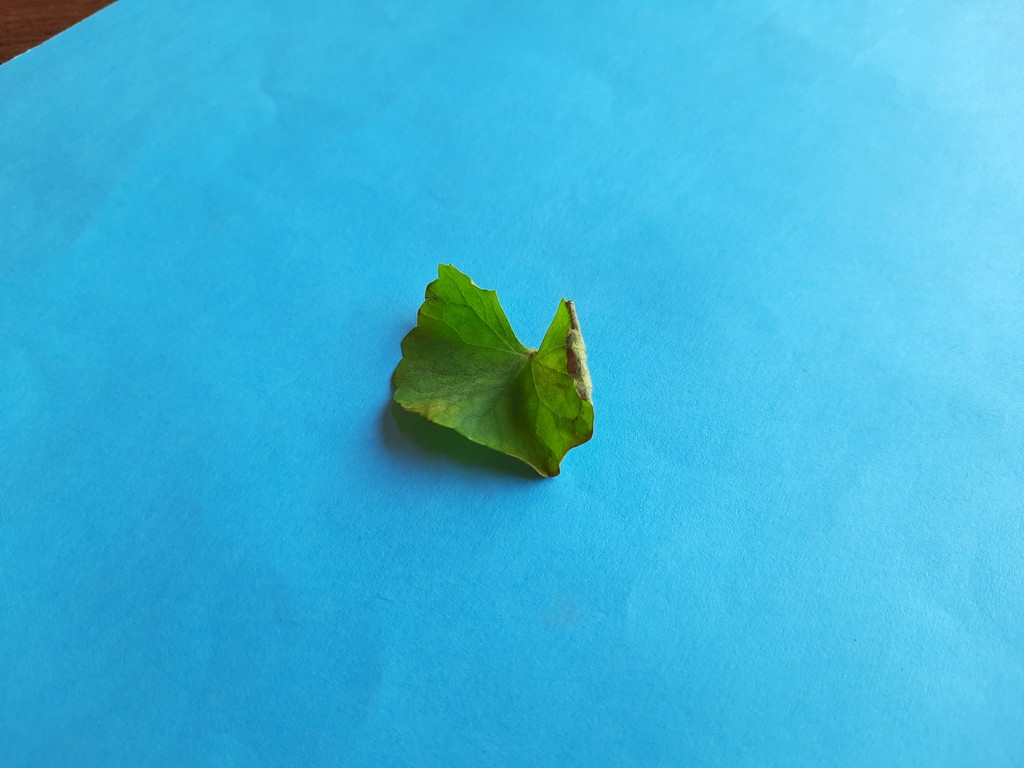
Label: Unhealthy